Rushen Abbey

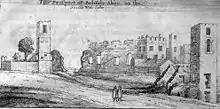
A drawing of the Abbey ruins from 1656

Monks from Rushen Abbey would sometimes have farms in the north of the island. A packhorse bridge was built in around 1350 to allow the monks to cross the nearby Silverburn River. Known today as The Monks' Bridge (or "The Crossag"), it is one of few surviving packhorse bridges in the British Isles.